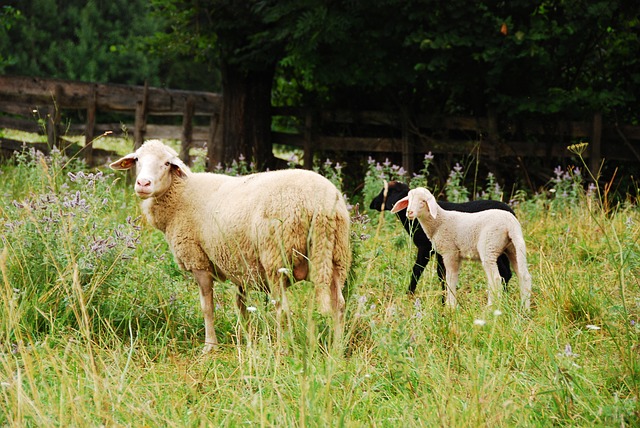
Label: sheep